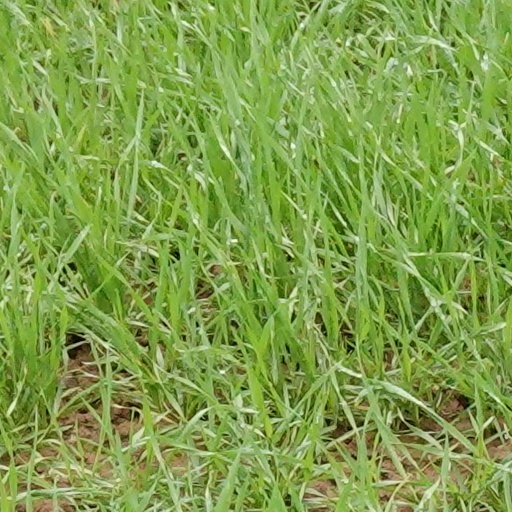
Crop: wheat